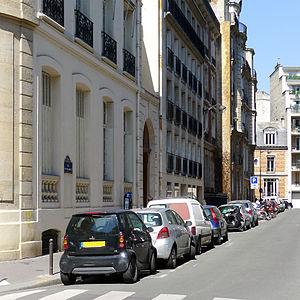
Rue Yvon-Villarceau - Paris XVIe
La rue Yvon-Villarceau est une voie du 16ᵉ arrondissement de Paris.